Palio (1932 film)

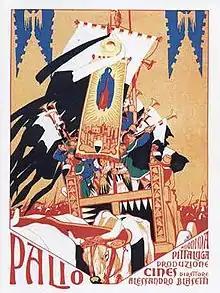

Palio is a 1932 Italian historical drama film directed by Alessandro Blasetti and starring Leda Gloria, Laura Nucci and Guido Celano. The film is set against the backdrop of the Palio di Siena during the Medieval era.